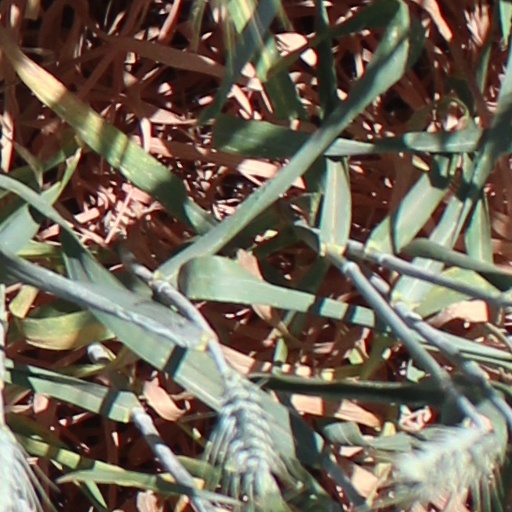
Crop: wheat